South Florida Railroad

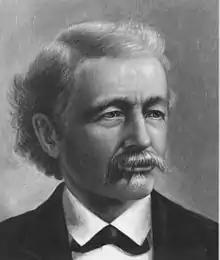
Henry B. Plant

On May 4, 1883, Henry B. Plant and his Plant System (headed by the Savannah, Florida and Western Railway) bought 3/5 of the stock of the South Florida after an unsuccessful attempt to buy the Florida Southern Railway. Plant had made an agreement with the Florida Southern not to build the SF&W south of Gainesville or Palatka, the northern ends of the Florida Southern, but the existing South Florida was immune from this. Plant then made agreements with all the railroads building towards Tampa except for the Florida Transit and Peninsular Railroad. Specifically, the Florida Southern would not build any lines south of Pemberton's Ferry and Brooksville or north of Bartow, and the South Florida would build its Pemberton Ferry Branch between the two and assign trackage rights to the Florida Southern. The agreement with the Jacksonville, Tampa and Key West Railway specified that that company would only build north of Sanford; in both cases the South Florida would give up their rights to the territories given to the other companies. The JT&KW had already done some grading at Bartow and Tampa, and sold them to the South Florida.